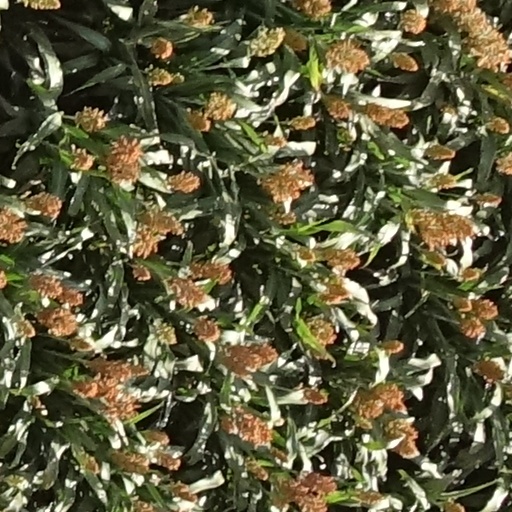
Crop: sorghum